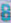
Number: 8